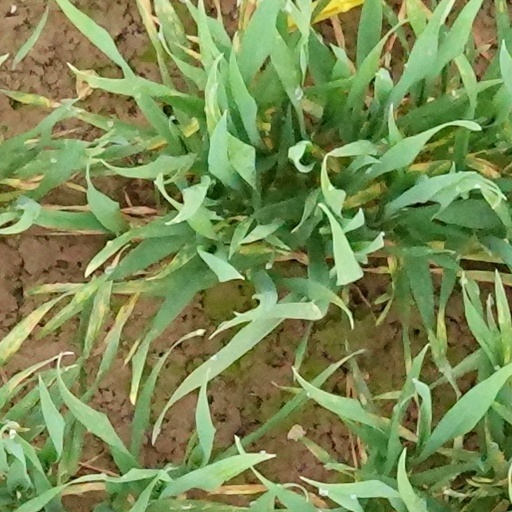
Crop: wheat